The Hitchhiker's Guide to the Galaxy (video game)

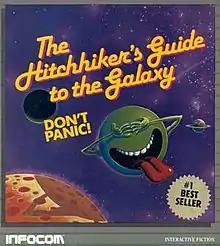

The Hitchhiker's Guide to the Galaxy is an interactive fiction video game based on the comedic science fiction series of the same name. It was designed by series creator Douglas Adams and Infocom's Steve Meretzky, and it was first released in 1984 for the Apple II, Mac, Commodore 64, CP/M, MS-DOS, Amiga, Atari 8-bit computers, and Atari ST. It is Infocom's fourteenth game.